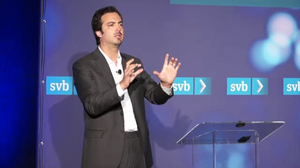
Jon Fisher, né le 19 janvier 1972 à Stanford en Californie, est un entrepreneur, un auteur et un analyste économique de Silicon Valley. Fisher a fondé Bharosa, une compagnie d’Oracle Corporation, ce qui a créé l’Oracle Adaptive Access Manager. Fisher est connu pour ses prévisions précises à propos de l’économie aux États-Unis, et le taux de chômage en particulier. Fisher est un professeur à l’Université de San Francisco, et son livre, Strategic Entrepreneurism : Shattering the Start-Up Entrepreneurial Myths, est lu dans plusieurs écoles dans les programmes pour un MBA, ce qui inclut la Haas School of Business à l’Université de Californie à Berkeley. Le livre a été sélectionné du groupe «Ohio TechAngels» pour leur projet qui a étudié les stratégies commerciale, surtout ceux qui sont utilisées pendant la vente d’entreprises, et en particulier ceux qui sont financées par les investisseurs providentiels.